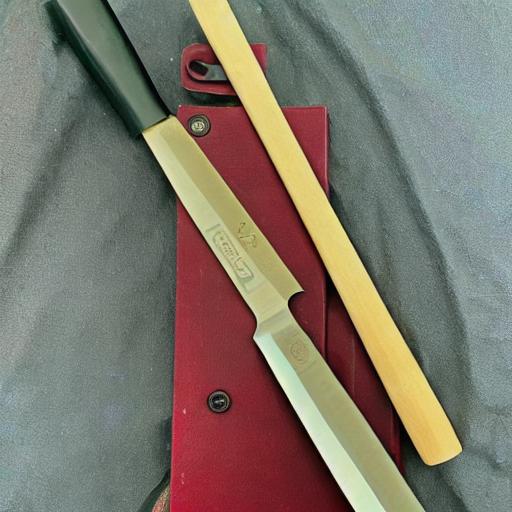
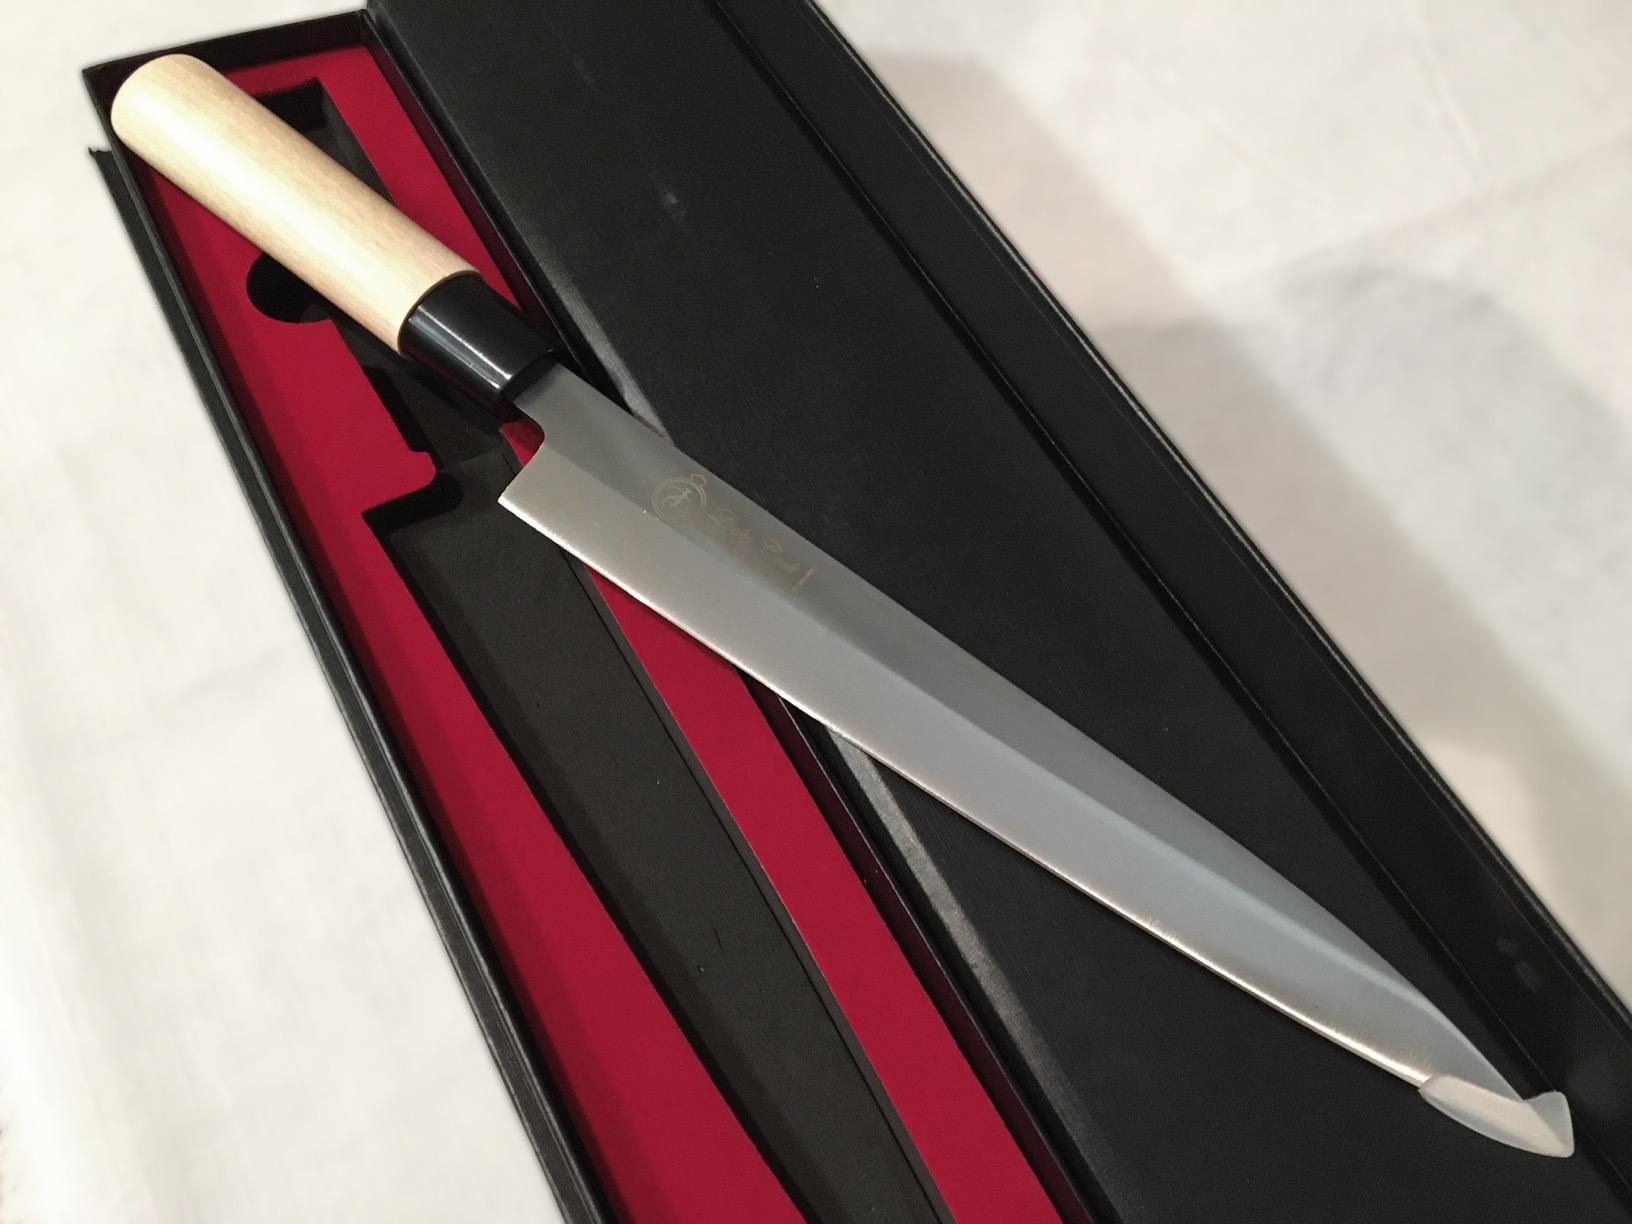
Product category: items_knife
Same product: no